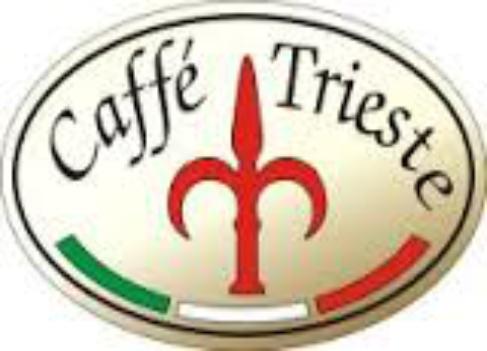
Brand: Caffe Trieste
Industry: Food